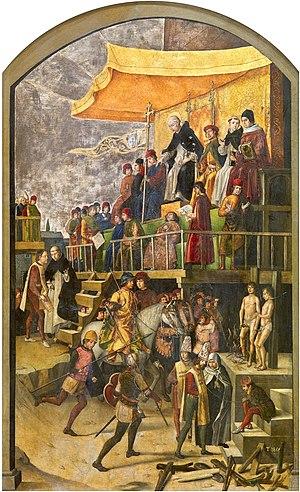
La torture est l'utilisation volontaire de la violence pour infliger une forte souffrance à un individu. En droit international coutumier, des éléments clés de la définition de la torture ont fait l'objet de références officielles : en résumé, elle implique « une douleur ou souffrance aiguës, physique ou mentale », infligée « intentionnellement ». La Convention inter-américaine pour la prévention et la répression de la torture en étend la définition aux cas d'« applications de méthodes visant à annuler la personnalité de la victime ou à diminuer sa capacité physique ou mentale, même si ces méthodes et procédés ne causent aucune douleur physique ou angoisse psychique ». La distinction entre « torture » et « peine ou traitement cruel, inhumain ou dégradant » est sujette à débats et à variations selon la jurisprudence et les tribunaux.
La croisade des albigeois est une croisade proclamée par l'Église catholique contre l'hérésie, principalement le catharisme et dans une faible mesure le valdéisme. Dès le XIIᵉ siècle et le Concile de Lombers, les textes de l'époque parlent d'« hérésie albigeoise » sans que cette région soit plus cathare que ses voisines.
Pedro Berruguete est un peintre espagnol. Francisco de Holanda le désigne comme l'un des quatre « Aigles » de la Renaissance espagnole, avec Diego de Siloé, Bartolomé Ordóñez et Pedro Machuca.